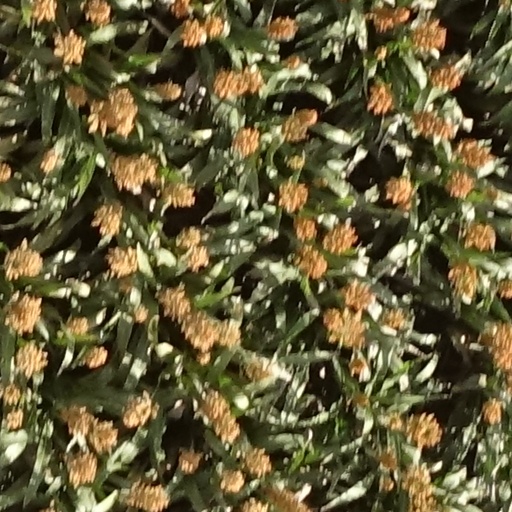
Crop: sorghum